Plaza Las Delicias

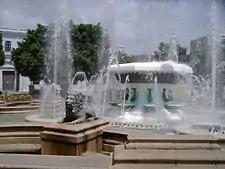
The Lions Fountain on Plaza Degetau

According to the traditional Spanish colonial custom, a town's main square, or plaza, was the center of the town. In the case of Ponce, a Catholic church was built on the center of the plaza, thus splitting the plaza into two sections. The Plaza Las Delicias square is, thus, actually made up of two plazas. The north section of the square is named "Plaza Luis Muñoz Rivera" ("Luis Muñoz Rivera square"), while the south section is called "Plaza Federico Degetau" ("Federico Degetau square"). Plaza Las Delicias measures 8,800 square meters.